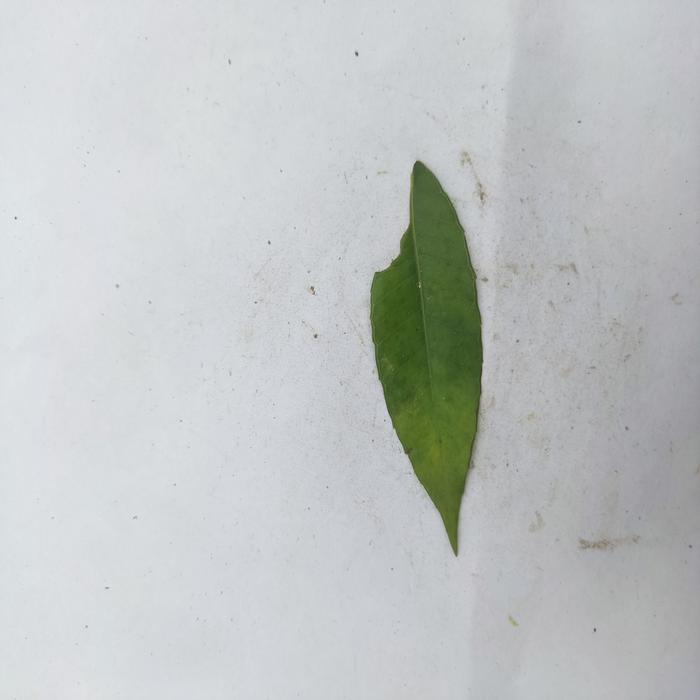
Crop: Hog Plum
Leaf condition: Anthracnose